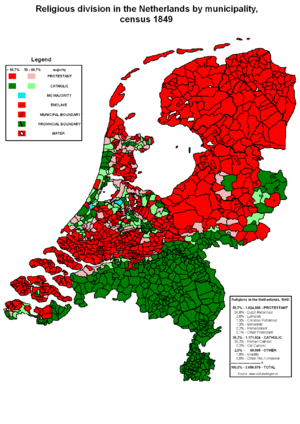
Les grote rivieren, traduit littéralement par les grandes rivières, est une zone particulière des Pays-Bas où de nombreux fleuves et rivières se joignent, notamment le Rhin et la Meuse.